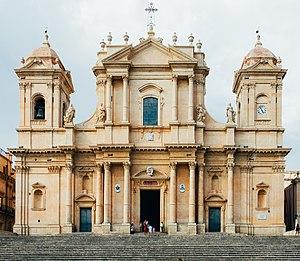
Cet article recense les sites inscrits au patrimoine mondial en Italie.
La cathédrale de Noto est une église catholique romaine de Noto, en Italie. Il s'agit de la cathédrale du diocèse de Noto.